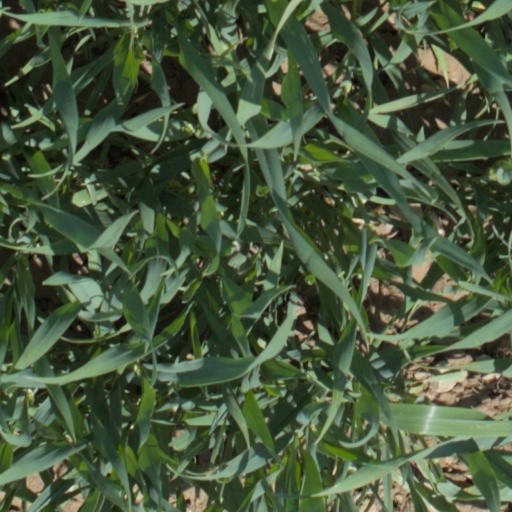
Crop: wheat